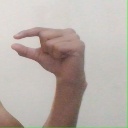
अक्षर: ग